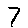
Label: 7